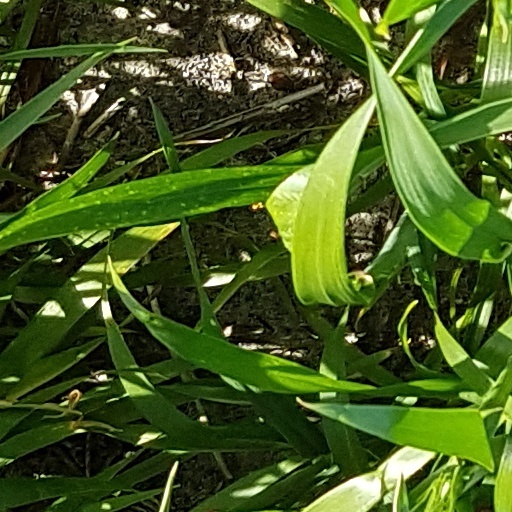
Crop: wheat